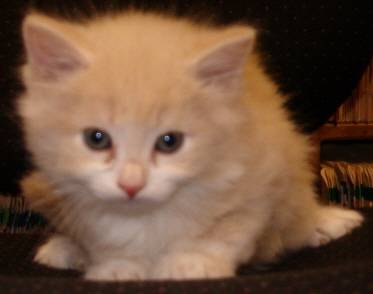
Label: cat